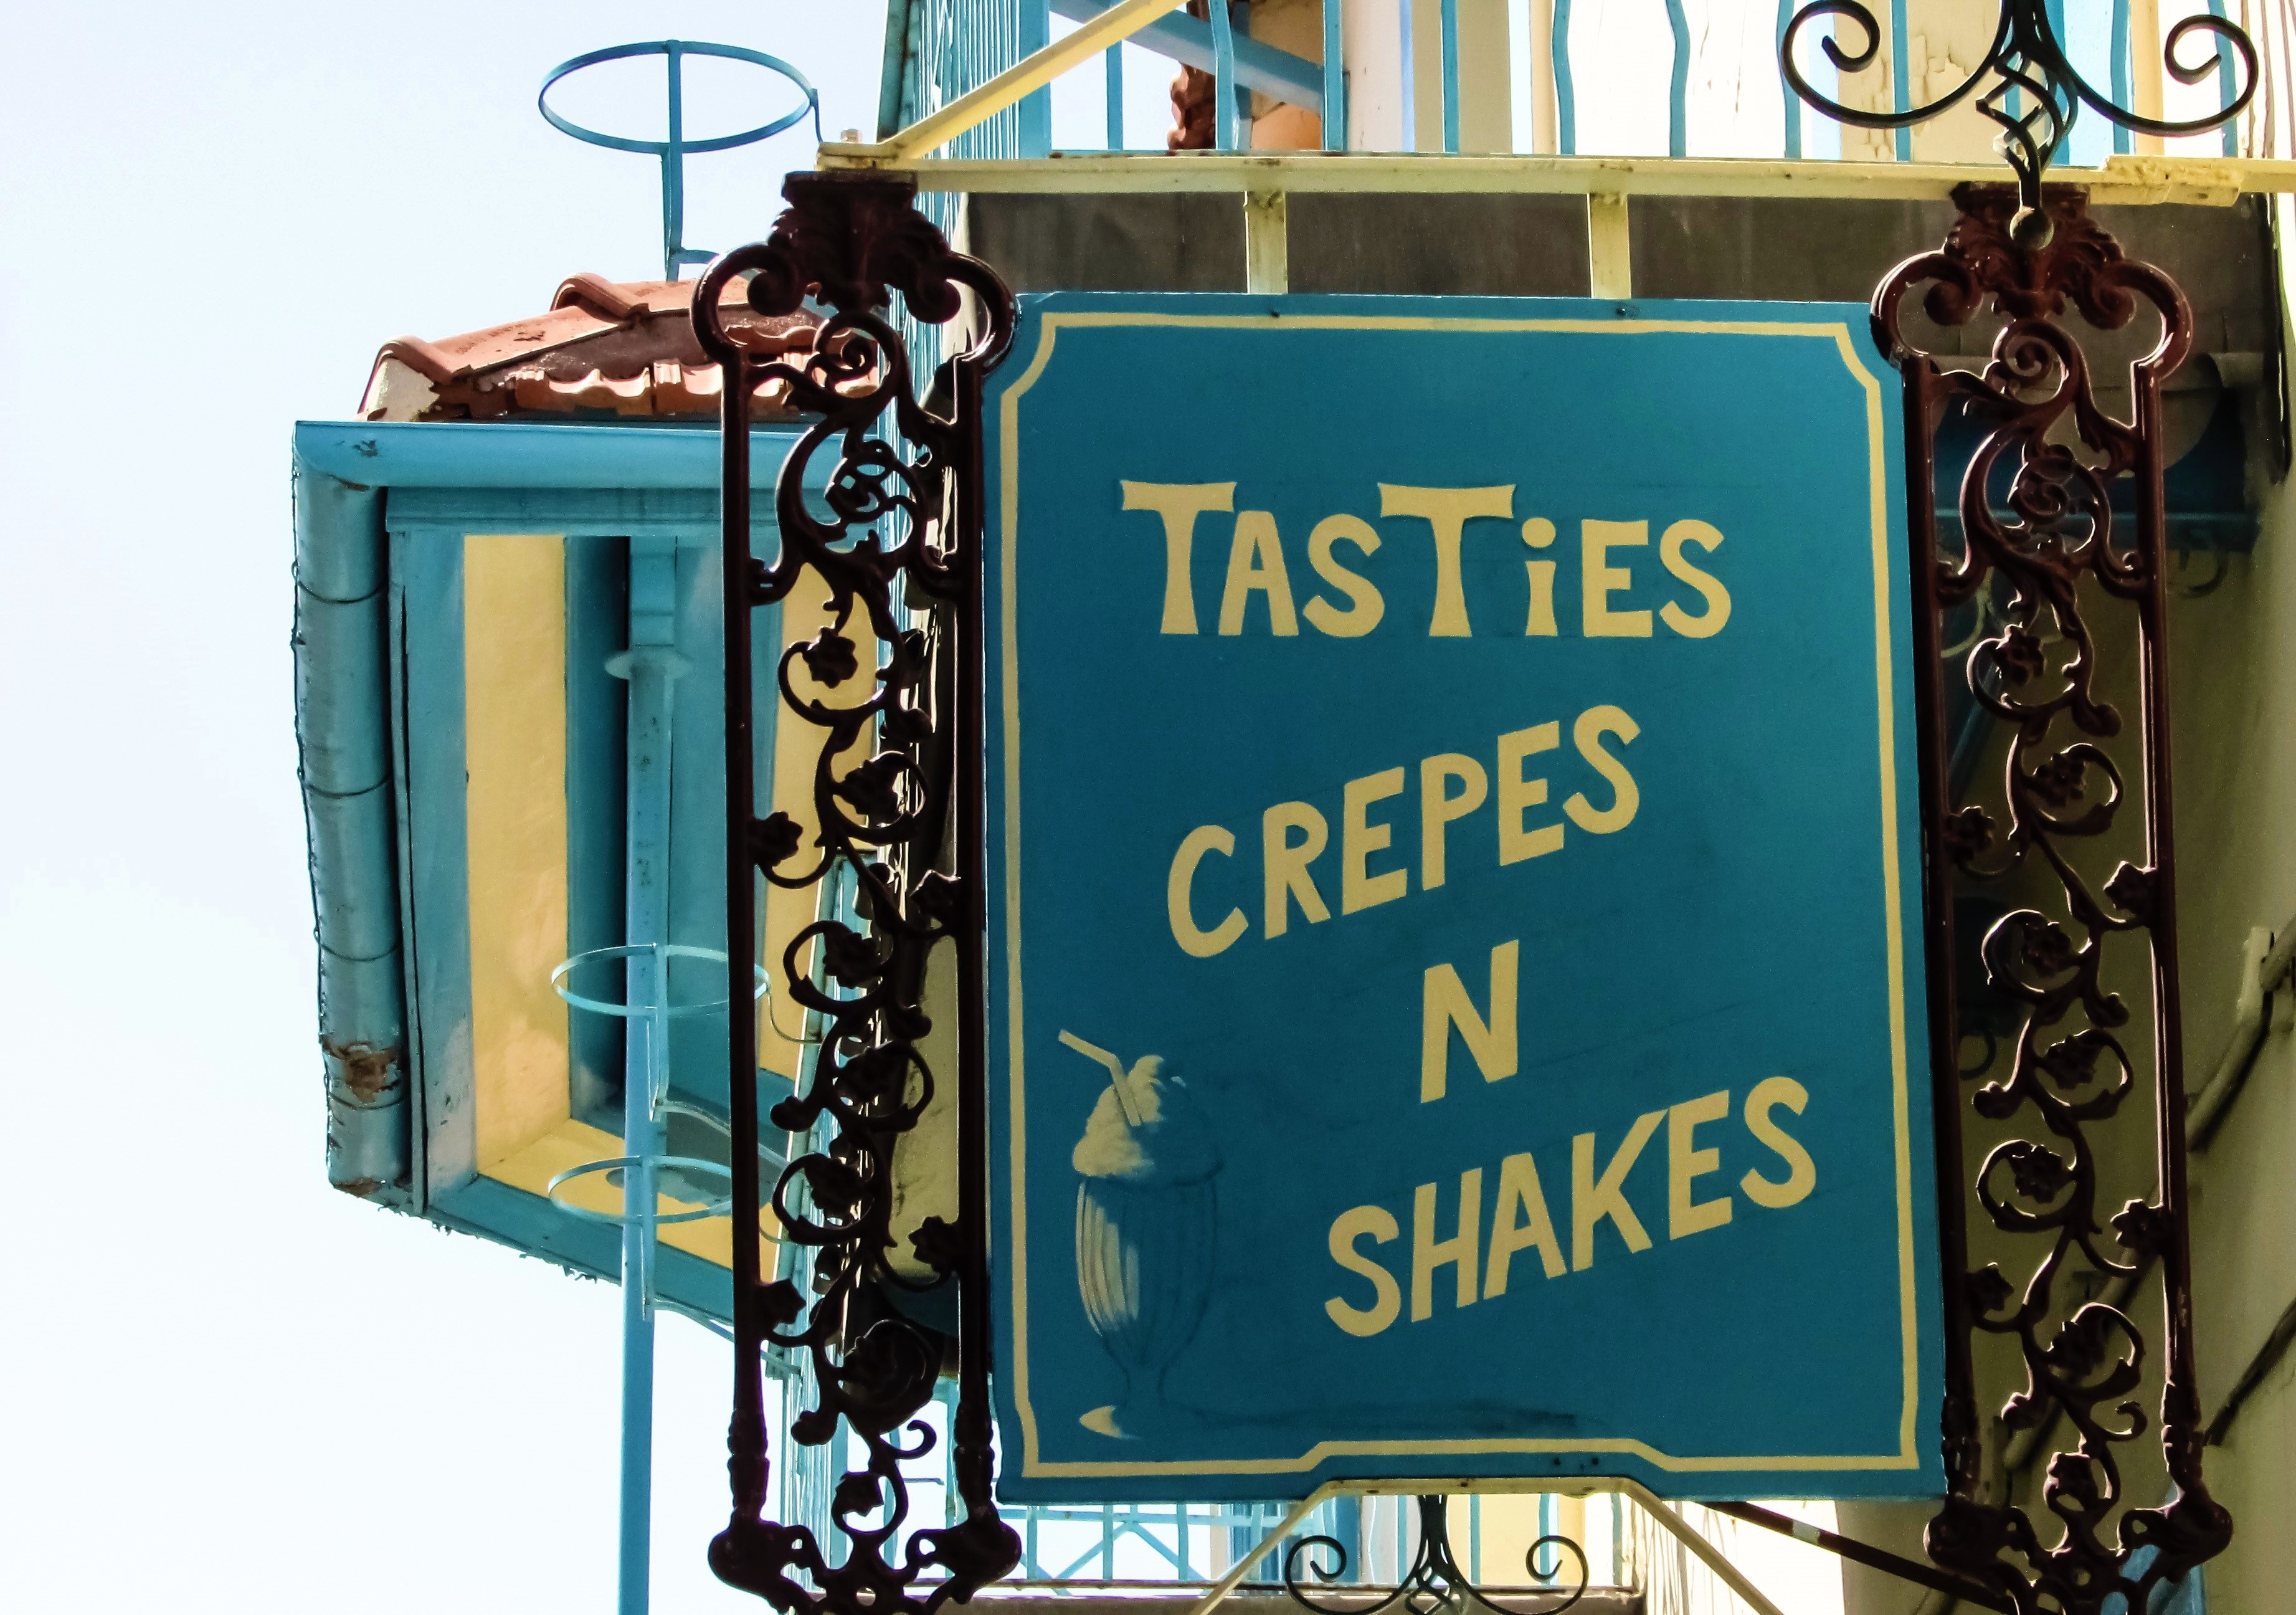
cafe, street, vintage, advertising, village, sign, blue, signage, traditional, cyprus, crepes, lefkara